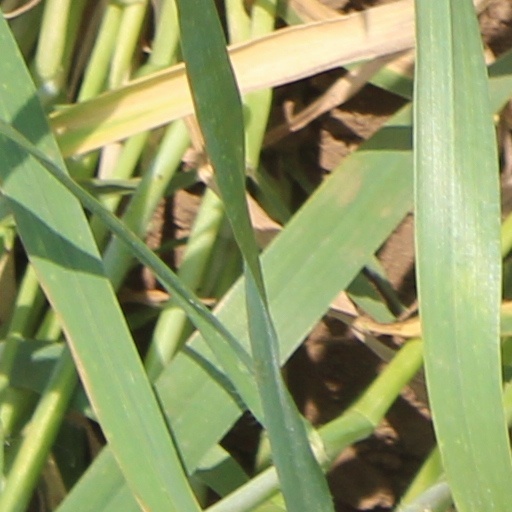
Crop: wheat